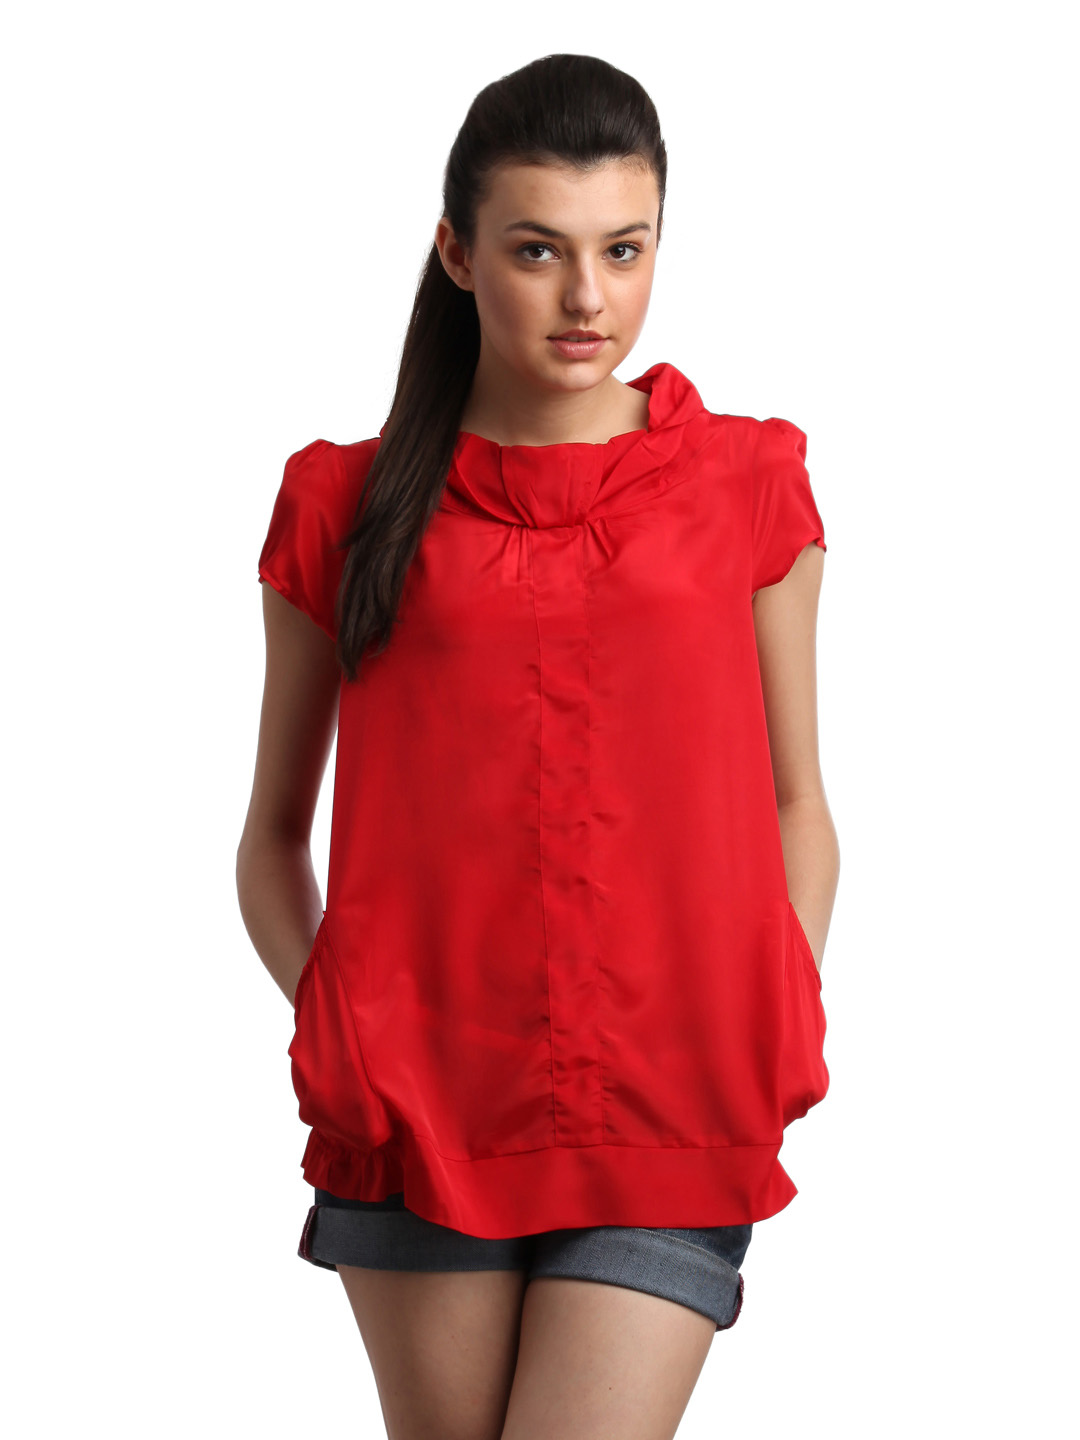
Remanika Women Red Top
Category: Apparel / Topwear / Tops
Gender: Women
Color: Red
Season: Summer 2012
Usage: Casual